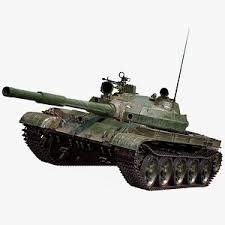
Label: T-62